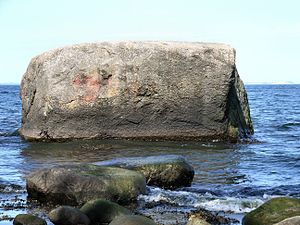
Vandreblok / Billedgalleri
En vandreblok er en sten af en bjergartstype, der kun findes som faststående fjeld langt fra stenens placering, ofte flere hundrede km. Vandreblokke er blevet ført med af indlandsisen og efterladt da isen smeltede. Hvis stenens oprindelse kan stedfæstes, kan den afsløre, hvilke egne isen har passeret undervejs.